Bird visual acuity rendering: 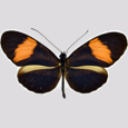
Butterfly visual acuity rendering: 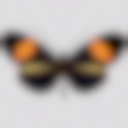
Species: melpomene
Subspecies: vulcanus
Sex: male
View: dorsal
Hybrid status: valid subspecies
Locality: Juntas Cauca COL VC
Coordinates: 3.783, -76.167